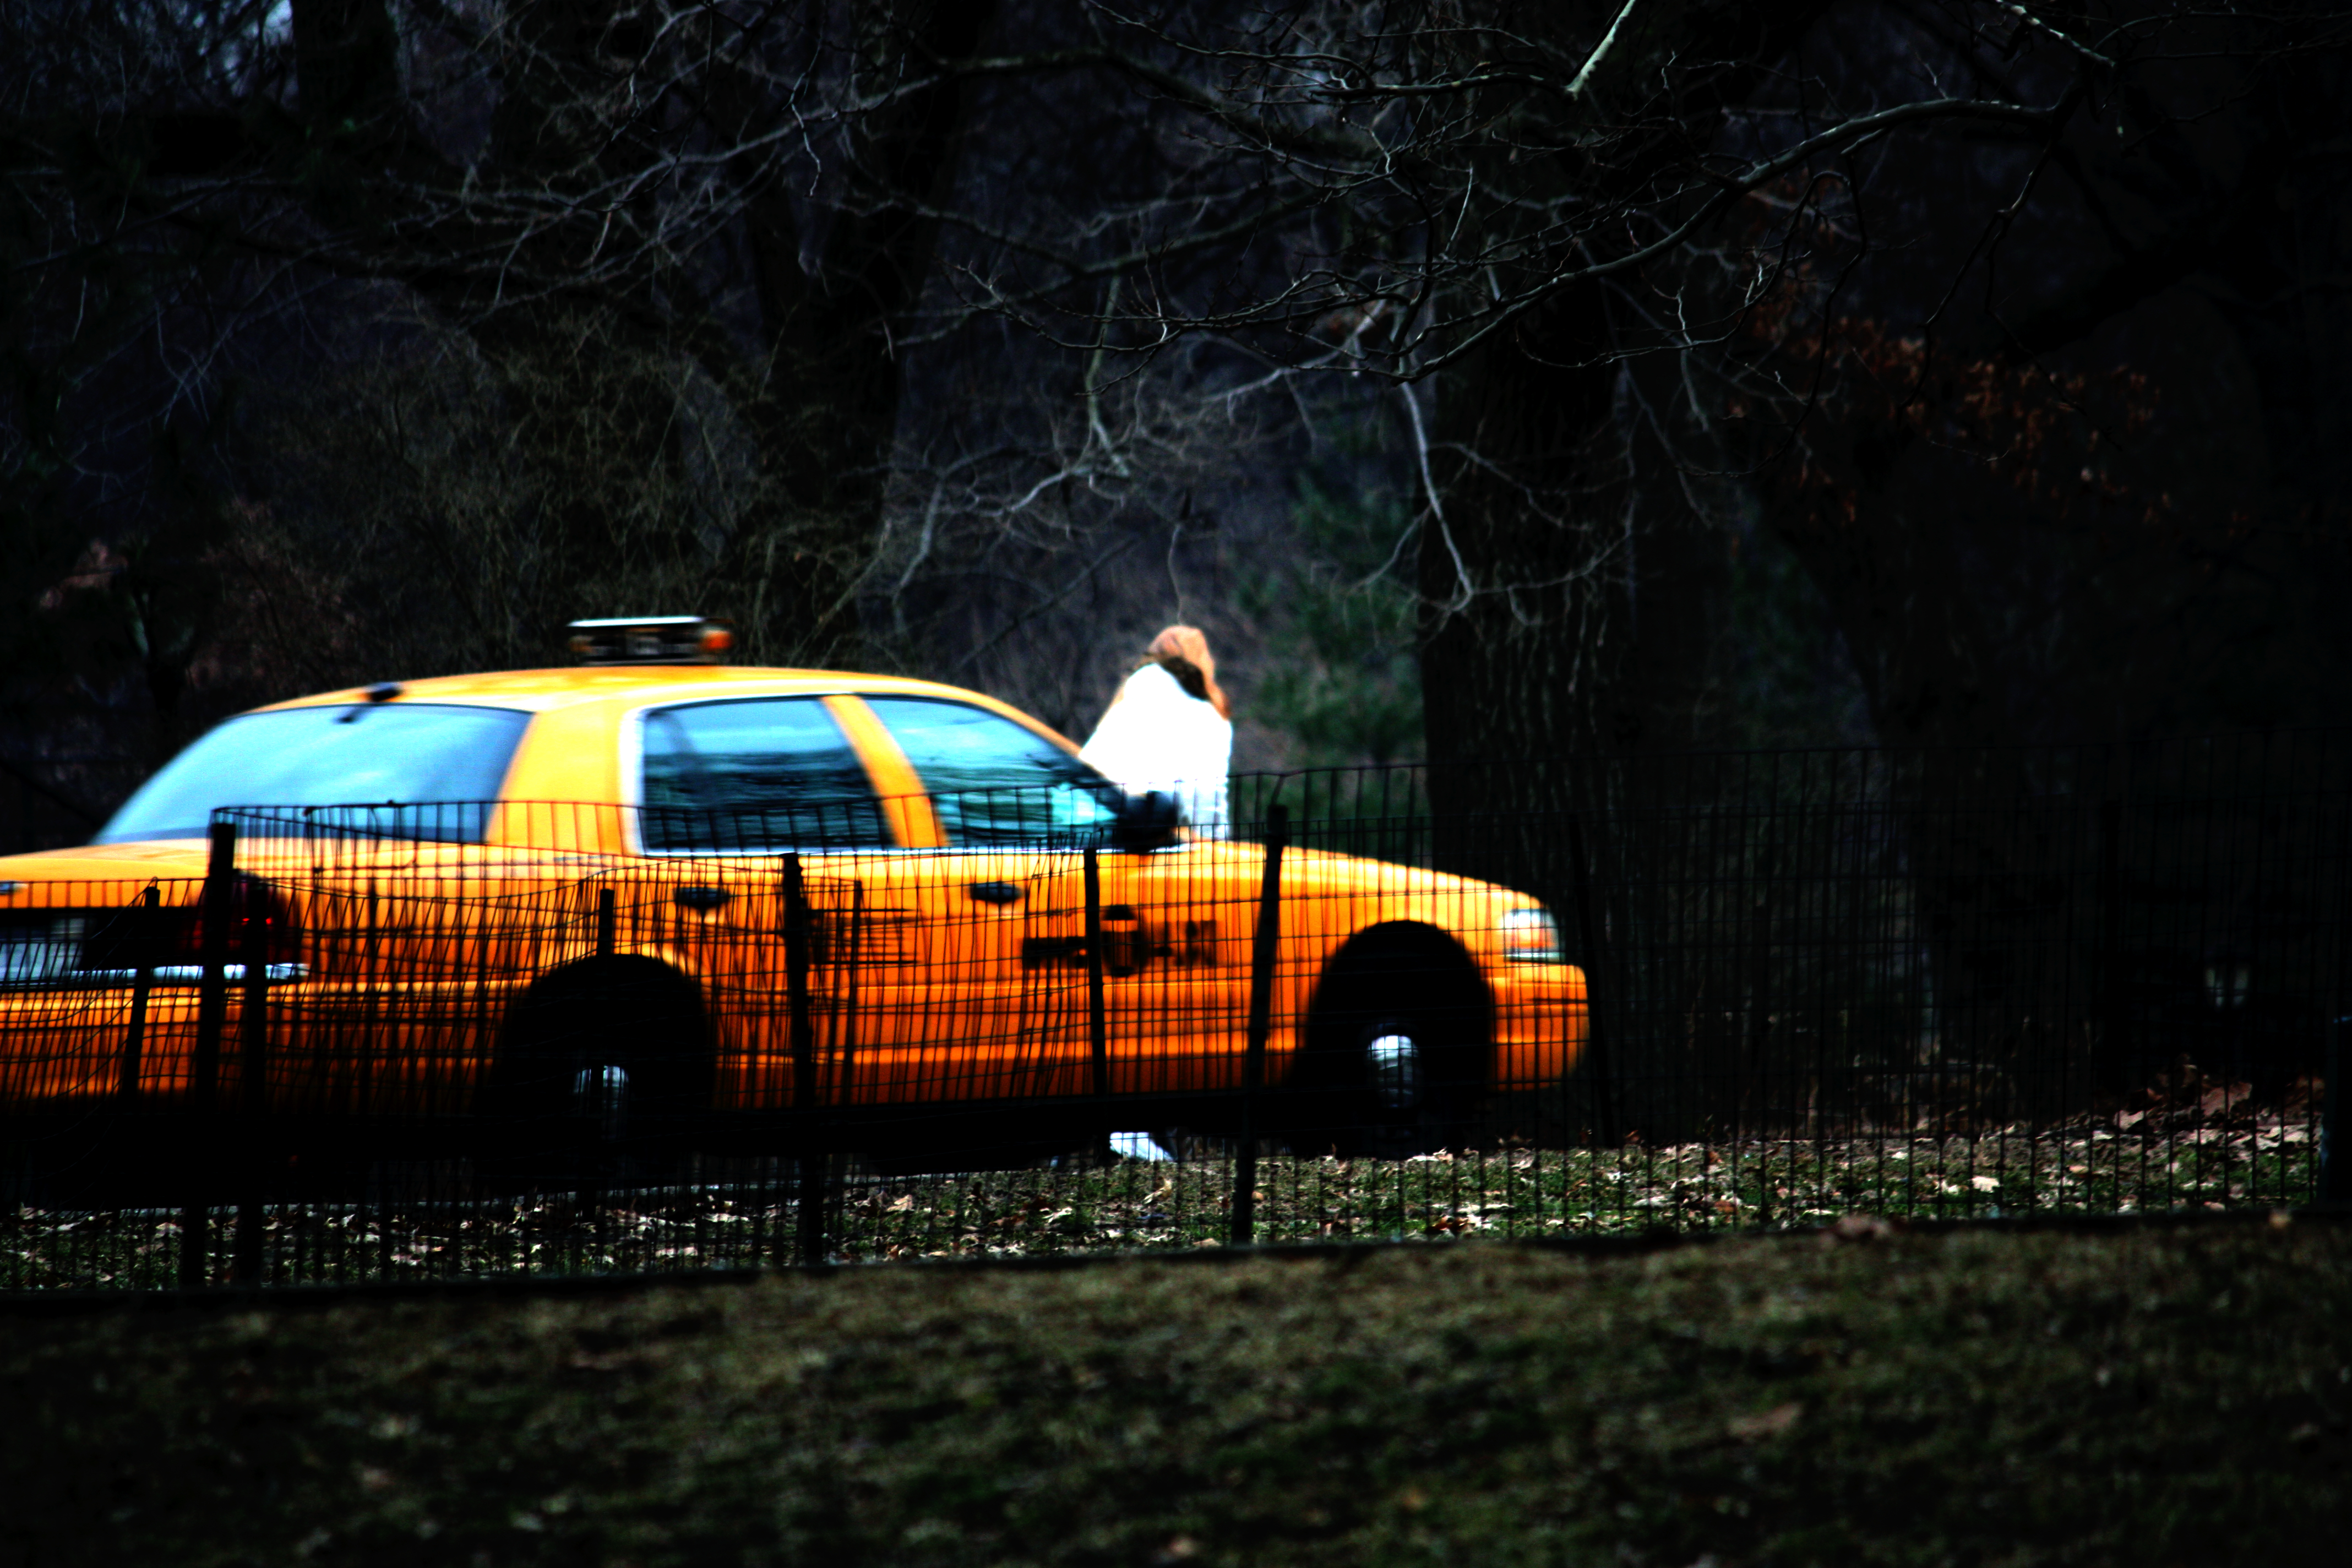
light, night, manhattan, taxi, cab, evening, reflection, vehicle, nyc, darkness, lighting, stadium, theatre, stage, centralpark, yellowcab, atmosphere of earth